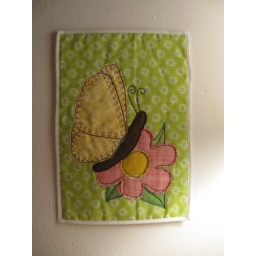
butterfly and flower by naomi